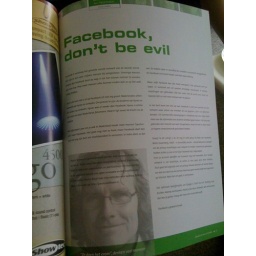
@paulusveltman kwam toevallig een column van je tegen in een tijdschrift van m'n pa, leuk!